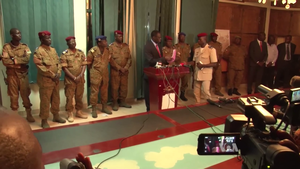
Conférence du président par intérim Michel Kafando après l'échec du coup d'état de Gilbert Diendere et la reprise du camp de Naaba Koom, le 30 septembre 2015 (voir ici pour la légende [1]).
Michel Kafando, né le 18 août 1942 à Ouagadougou, est un diplomate et homme d'État burkinabè. Il est président de transition de 2014 à 2015. Il fait face, le 17 septembre 2015, à un coup d'État qui échoue et lui permet de reprendre son poste dès le 23 septembre. Le 5 mai 2017 il est nommé Envoyé spécial des Nations Unis au Burundi. Il rendra sa démission le 30 octobre 2019.